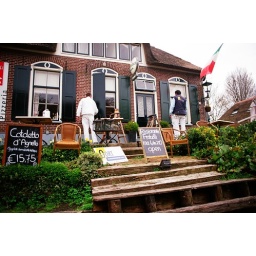
Giethoorn boat trip 4.8 x chilly sheep picnic in the car